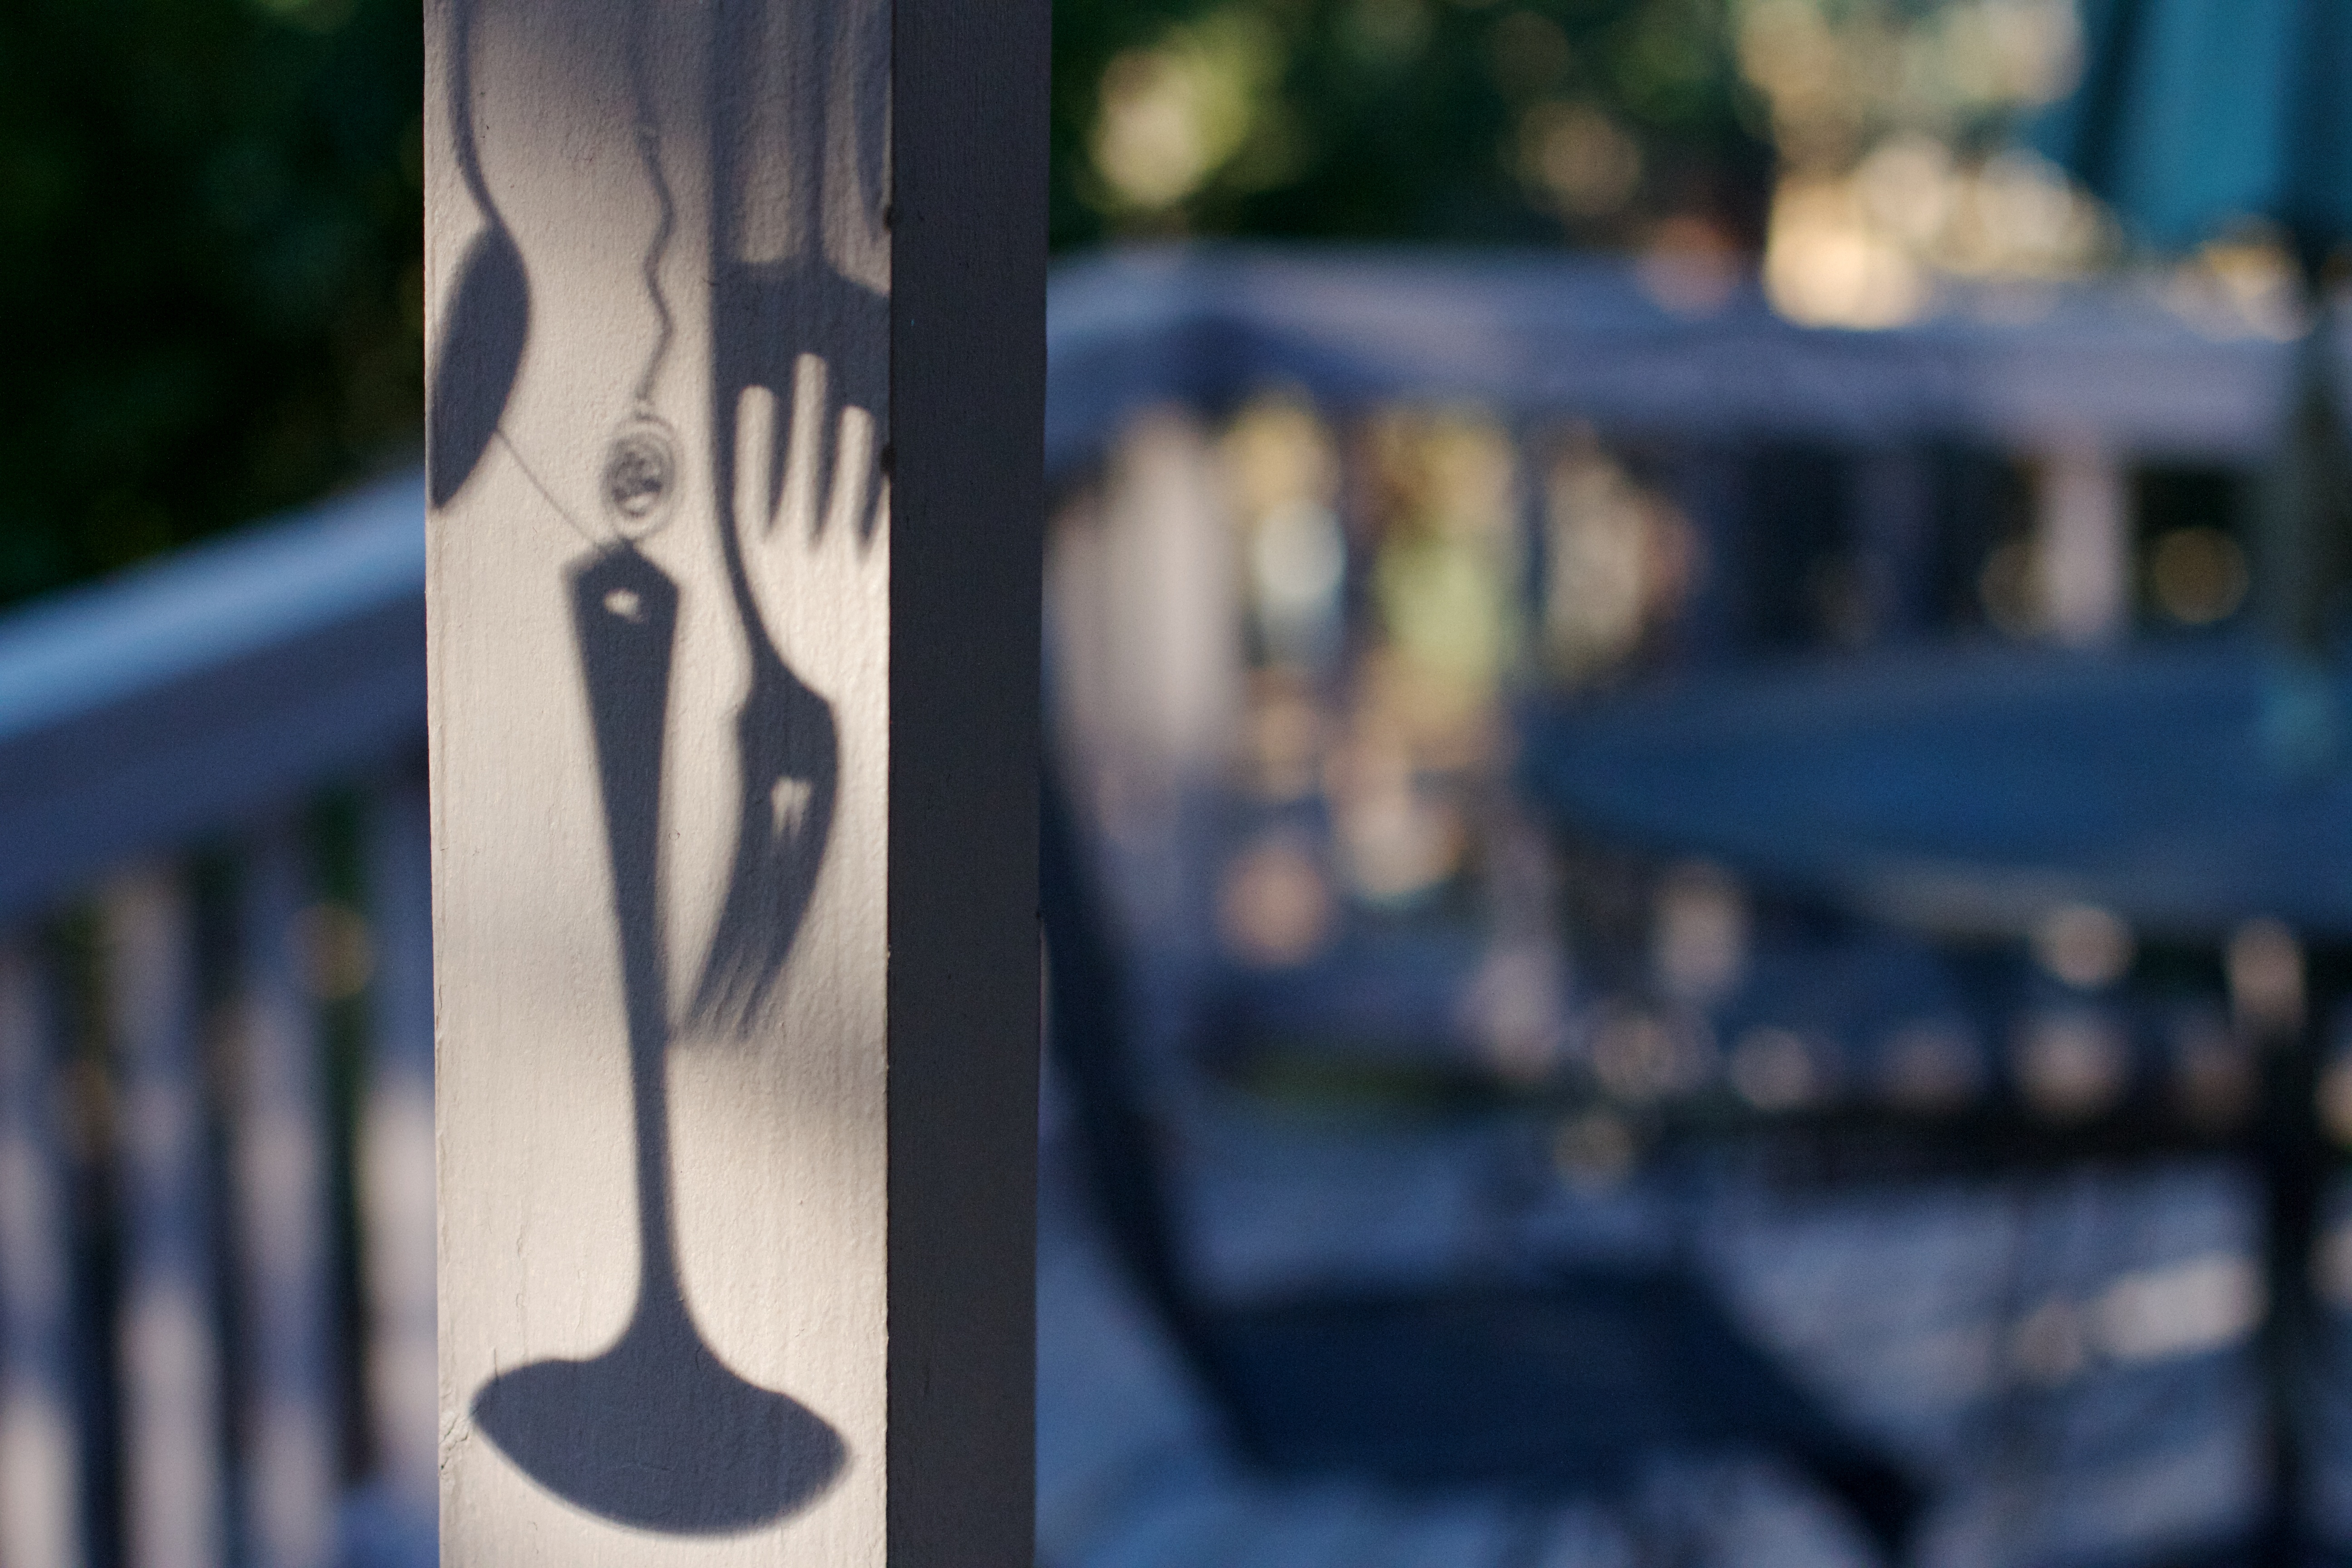
white, color, blue, photograph